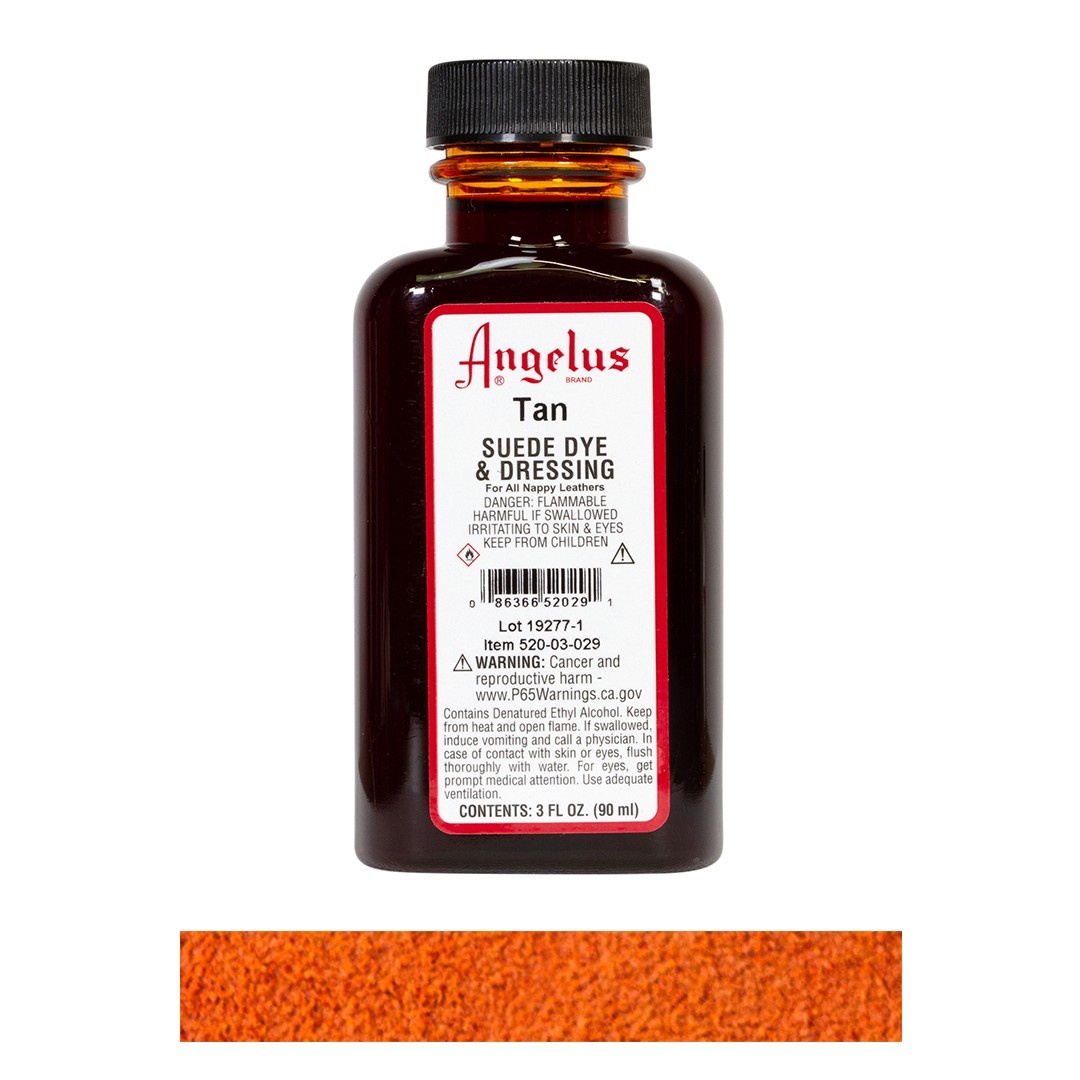
Tinte gamuza Tan
Angelus Suede Dye es ideal para devolverle la vida a tu calzado de gamuza, inclusive si lo que buscas es un cambio de color. ¡La elección de los profesionales a la hora teñir gamuza! Nuestra pintura es especial para Cuero y no se agrieta ni se cae siempre y cuando se prepare y aplique correctamente. Recuerda Visitar nuestro canal de Youtube para conocer el proceso paso a paso en el siguiente link https://youtu.be/A6lGF3fYjG8
Brand: Angelus Brand Colombia
Category: Home & Garden > Household Supplies > Shoe Care & Tools > Shoe Treatments & Dyes > Shoe Dyes